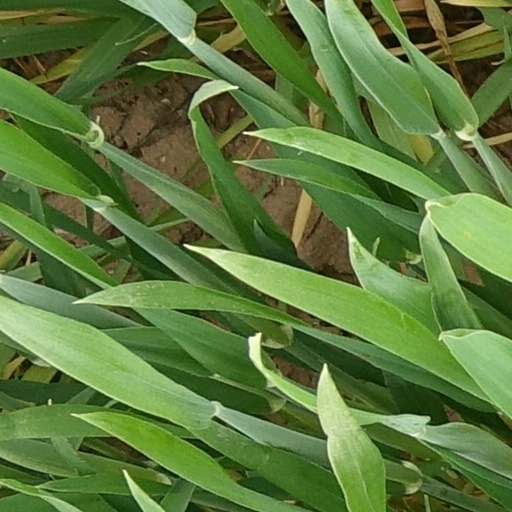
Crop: wheat